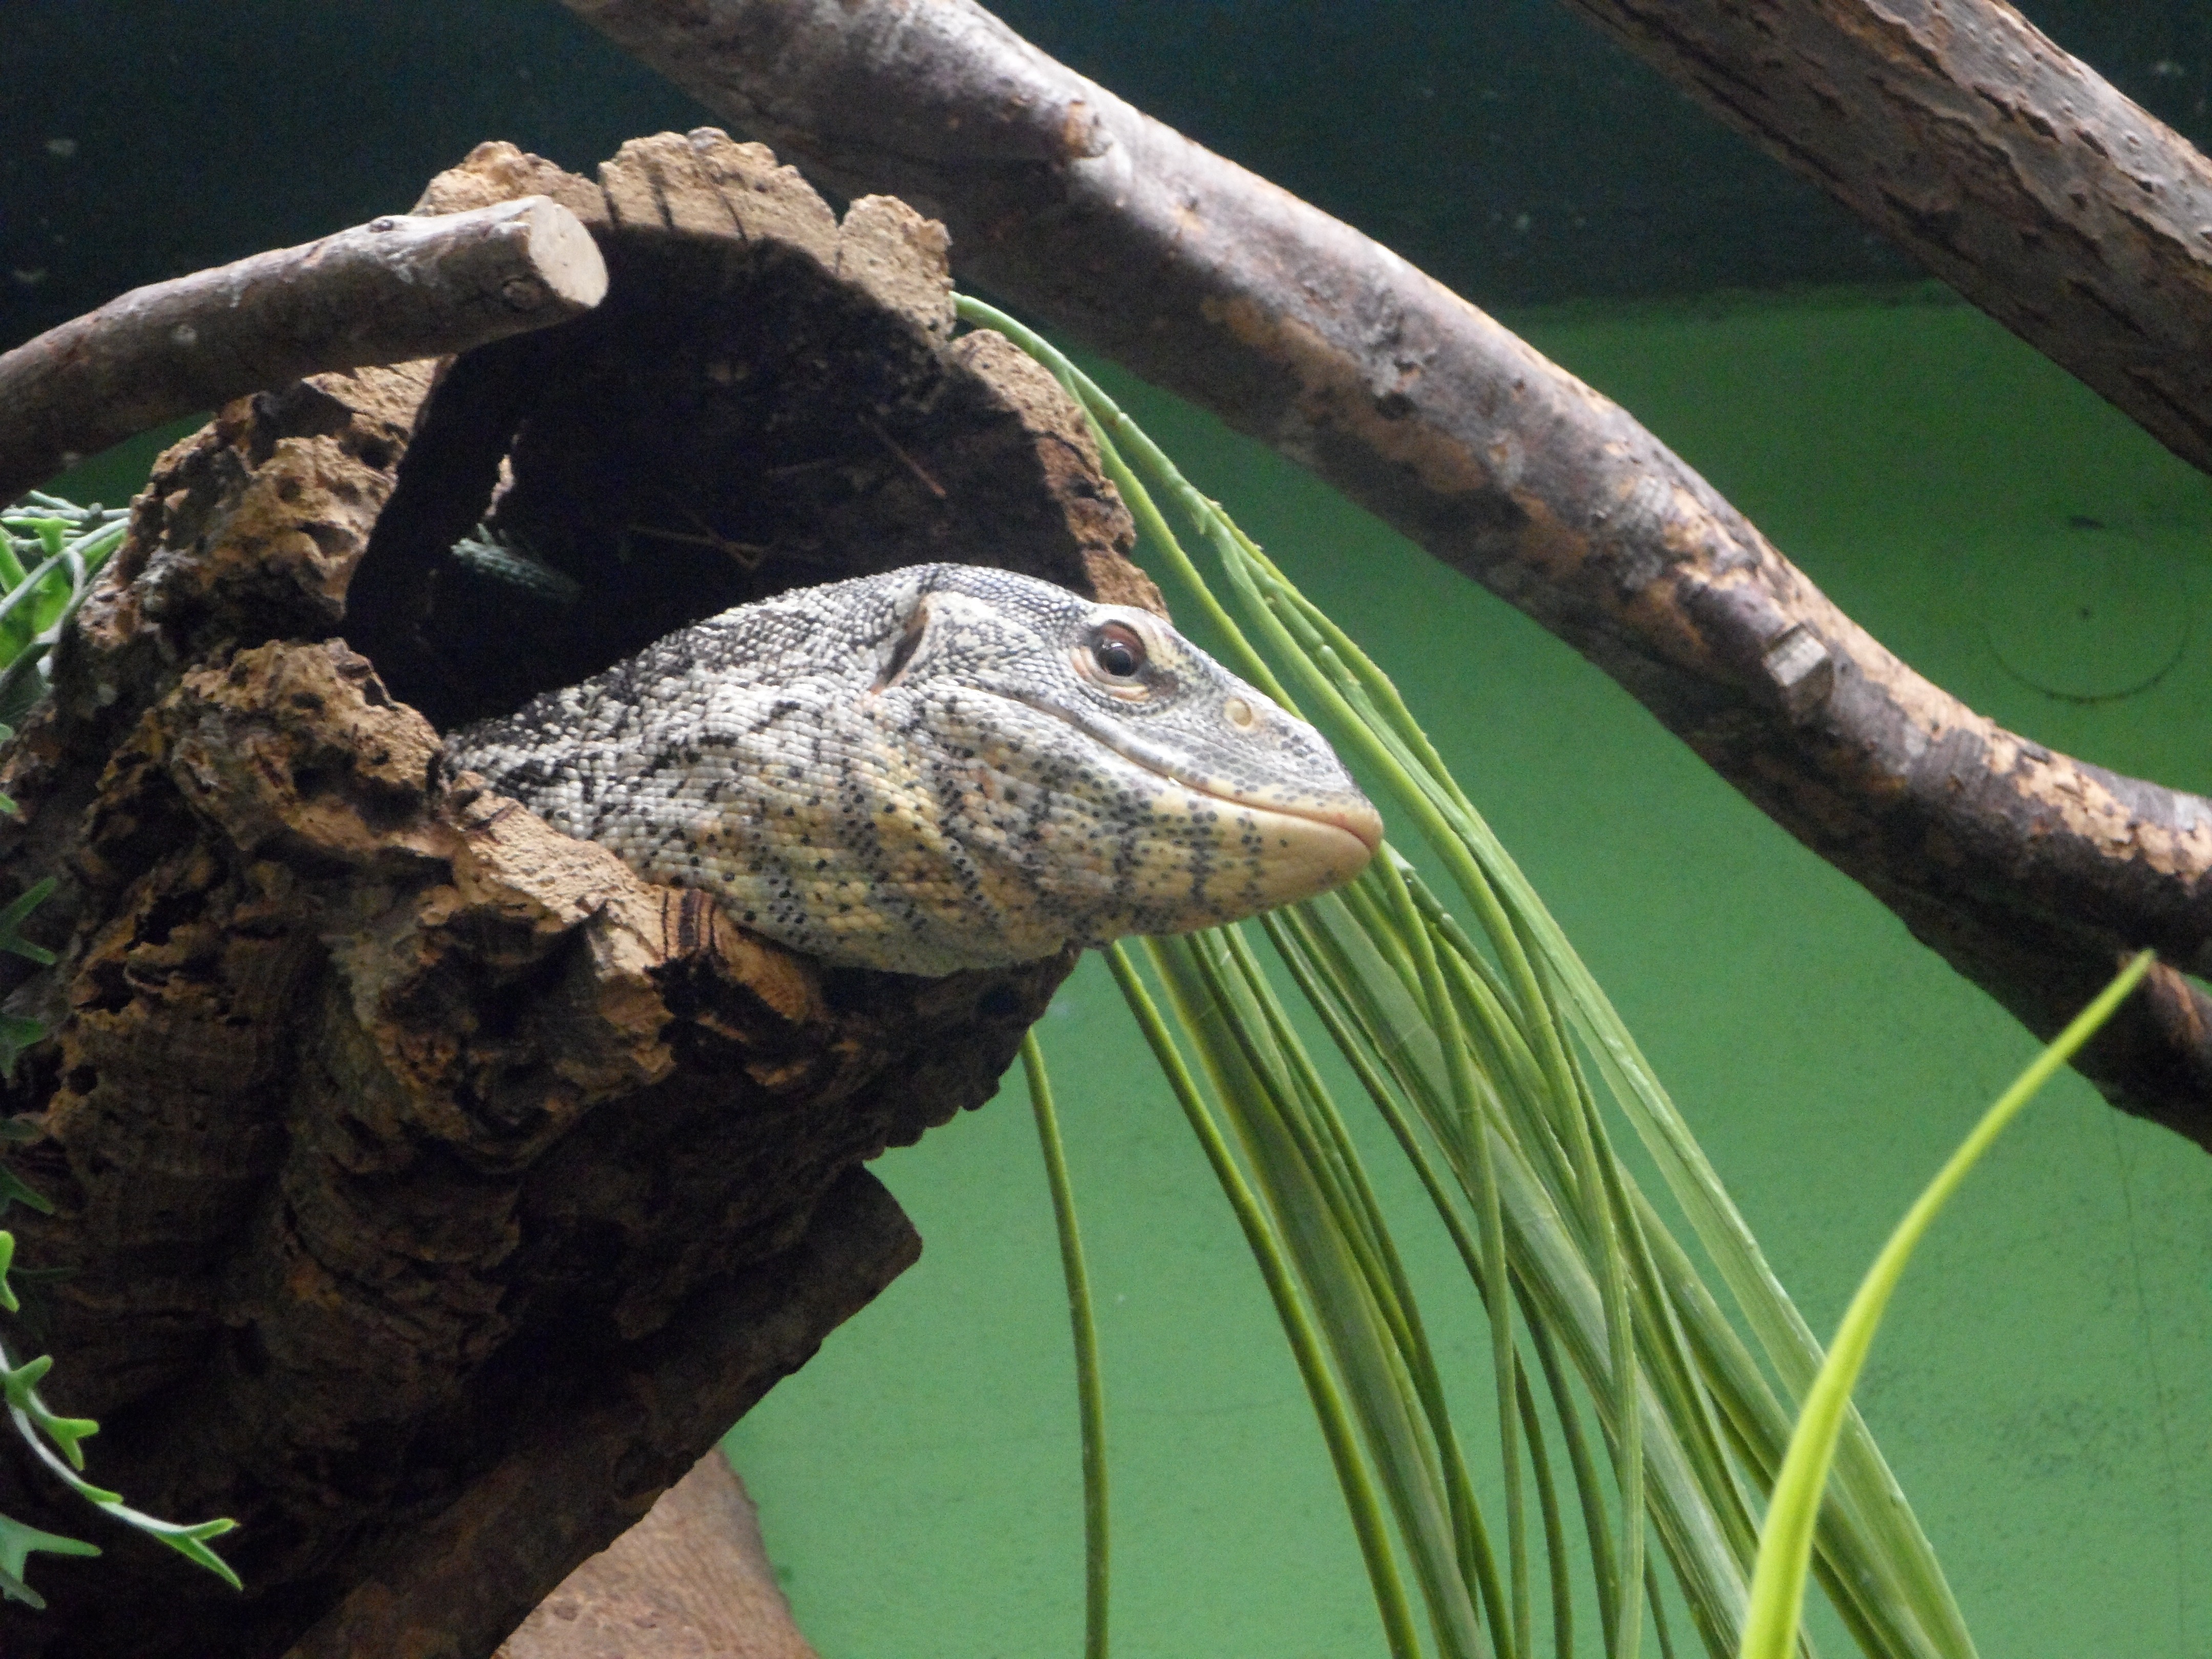
animal, wildlife, green, reptile, fauna, lizard, monitor, hide, vertebrate, hidden, hiding place, scaled reptile